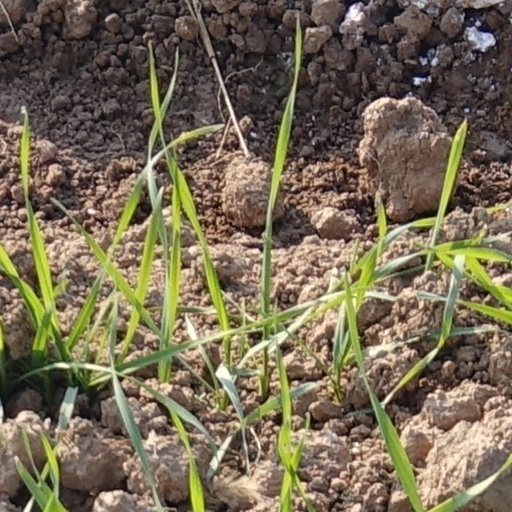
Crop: wheat